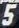
Number: 5